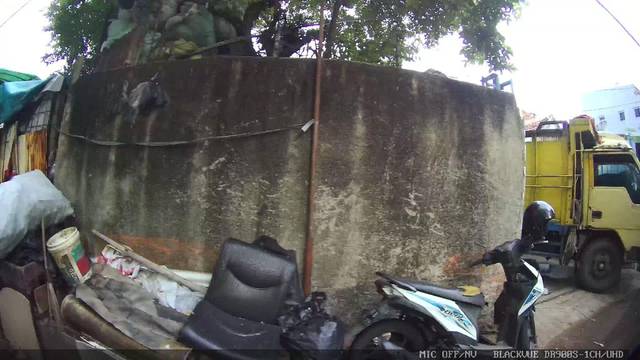
Region: Indonesia
Coordinates: -6.146, 106.821